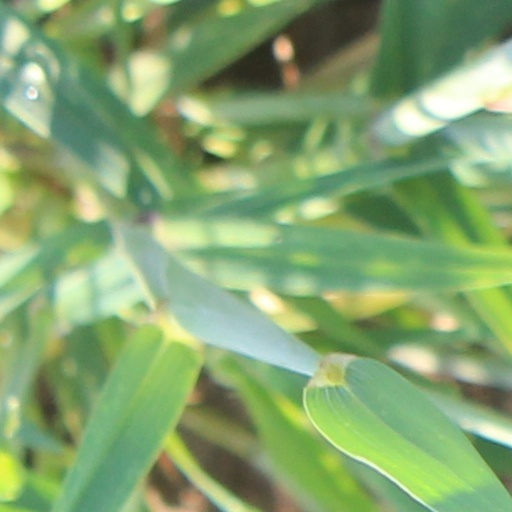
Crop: wheat